List of Arrow episodes

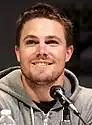
Series lead Stephen Amell speaking at the 2013 WonderCon.

"Arrow" is an American superhero television series developed by Greg Berlanti, Marc Guggenheim, and Andrew Kreisberg based on the DC Comics character Green Arrow, a costumed crime-fighter created by Mort Weisinger and George Papp, and is set in the Arrowverse, sharing continuity with other related television series.